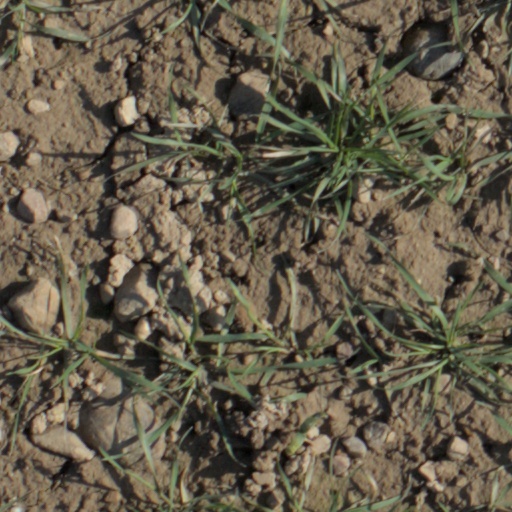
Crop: wheat